Bad Arolsen

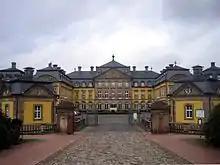
Schloss Arolsen

Of particular economic importance to the town was its role as a garrison. In 1994 the Belgian Army deactivated its garrison and left the town. On 17 December 2004, the Bundeswehr deactivated its camp in Mengeringhausen.